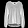
Label: Shirt